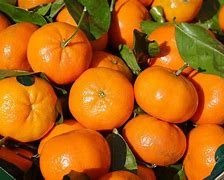
Label: mandarine